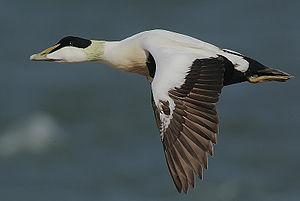
Cette liste des espèces d'oiseaux au Québec recense les taxons de ce groupe observés dans cette province du Canada. Elle provient de l'American Ornithologist Union en date du mois de janvier 2019. Elle comprend 470 espèces dont :
Cette liste des oiseaux au Canada provient de Bird Checklists of the World en date du mois de juillet 2018.